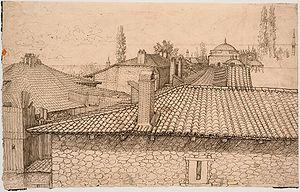
Melchior Lorck est un peintre et graveur de la Renaissance d'origine dano-germanique.